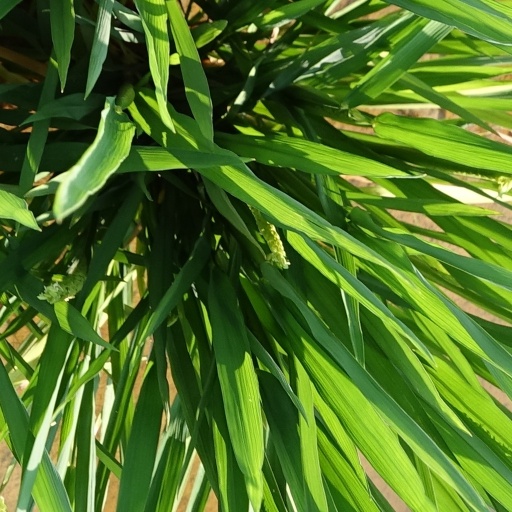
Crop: rice